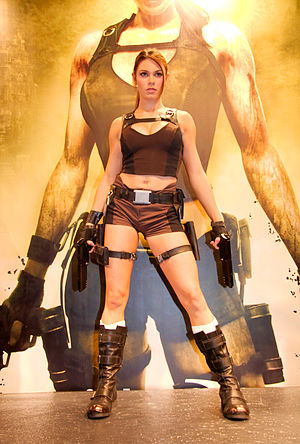
Alison Carroll
Alison Carroll som Tomb Raider-heltinden, Lara Croft.
Alison Carroll er en engelsk elitegymnast og den aktuelle Lara Croft-model, hyret af Eidos Interactive til at promovere Tomb Raider: Underworld. Hun træner også juniorhold i gymnastik, og har vundet flere guldtrofæer i både regionale og nationale turneringer. Før sin nye karriere som model var hun receptionist, og hun vandt pladsen som model i konkurrence med flere hundrede aspiranter.